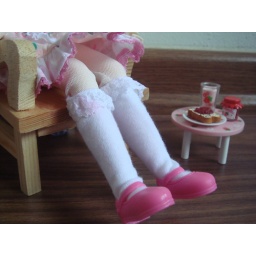
Dressed prettily in a sweet pink Licca dress, white stockings, white lacy socks and pink MJs just for breakfast!